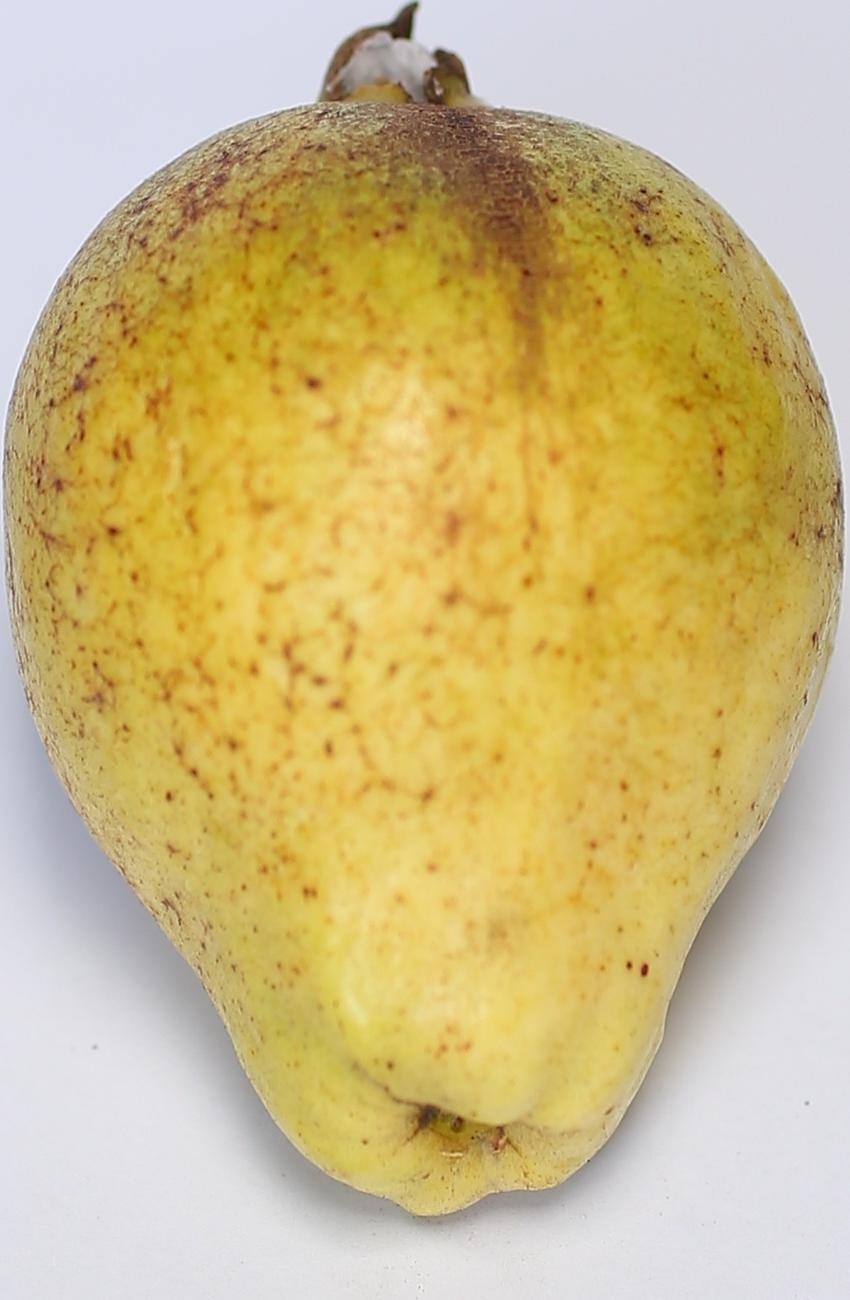
Maturity: ripe
Variety: thadhrami